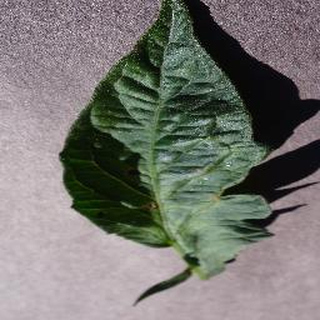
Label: tomato_early_blight